Ice cider

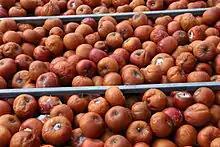
Frozen apples destined to become ice cider through cryoextraction

In this method, frozen apples are left on the branch until the middle of winter, where they are dried out by the cold, the sun and the wind. They are picked when the temperature is between , usually after three nights at those temperatures. This can require a large amount of labor on short notice and completely determined by the weather, so it is possible to harvest the apples at maturity and leave them outside until the weather is cold enough. This technique is very similar to how Amarone or straw wine is created, and is identical to the production of ice wine.